K. P. Jayaswal

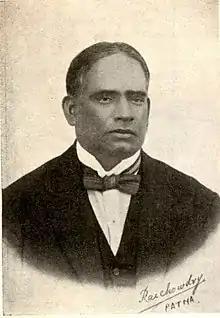

K. P. Jayaswal was born in Mirzapur, North-Western Provinces (now in Uttar Pradesh), and graduated from Allahabad University. He went on to Jesus College, Oxford University, where he was awarded the Davis Scholarship in Chinese and graduated with a M.A. in Ancient Indian History in 1909. He was called to the Bar of Lincoln's Inn in London in 1910. After returning to India, Jayaswal set up practice at the Calcutta High Court, where he came into contact with Sir Ashutosh Mukherjee, who inspired Jayaswal to undertake further research in ancient Indian history. Jayaswal moved to Patna in 1916, and remained there.